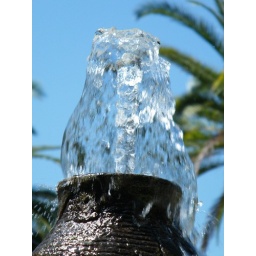
my devotion to water is only exceeded by my devotion to the blue sky